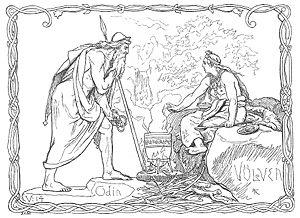
Odin est le dieu principal de la mythologie nordique. Il existe dans la mythologie germanique en général, où il est appelé Wōden en vieil anglais, Wodan en vieux saxon des Pays-Bas ou Wotan en vieux haut-allemand ou Gaut. Son nom proto-germanique est *Wōdanaz. L'étymologie de son nom fait référence à Ód, et signifie « fureur », aux côtés d'« esprit » et de « poésie », d'où l'allemand Wut et le néerlandais woede de même sens. C'est un dieu polymorphe.
La Völuspá est un poème anonyme en vieux norrois de mythologie nordique probablement composé au Xᵉ ou XIᵉ siècle. Il s'agit sans conteste de la plus célèbre œuvre parmi les poèmes mythologiques contenus dans l'Edda poétique. Long de 59 à 66 strophes selon les versions, il est préservé dans les manuscrits islandais Codex Regius et Hauksbók, rédigés respectivement aux XIIIᵉ et XIVᵉ siècles. Une trentaine de strophes sont également citées dans l'Edda de Snorri, écrit au XIIIᵉ siècle.